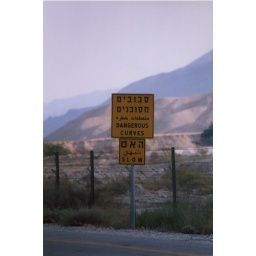
A road sign in Ein Gedi, the Dead Sea, Israel